Ontario Highway 403

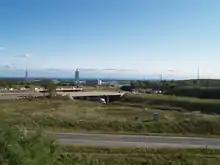
Highway 403 and QEW interchange in Oakville prior to reconstruction that commenced in 2016; the Ford Motor Assembly Plant is visible in the distance

The end of the Korean War in 1953 heralded the resumption of freeway construction in Ontario; the advances in machinery more than made up for lost time. The construction of Highway 401 across the province took first priority. However, the opening of the section of Highway 401 from Highway 4 near London to Highway 2 east of Woodstock on May 31, 1957 would complete part of the route required between London and Hamilton.